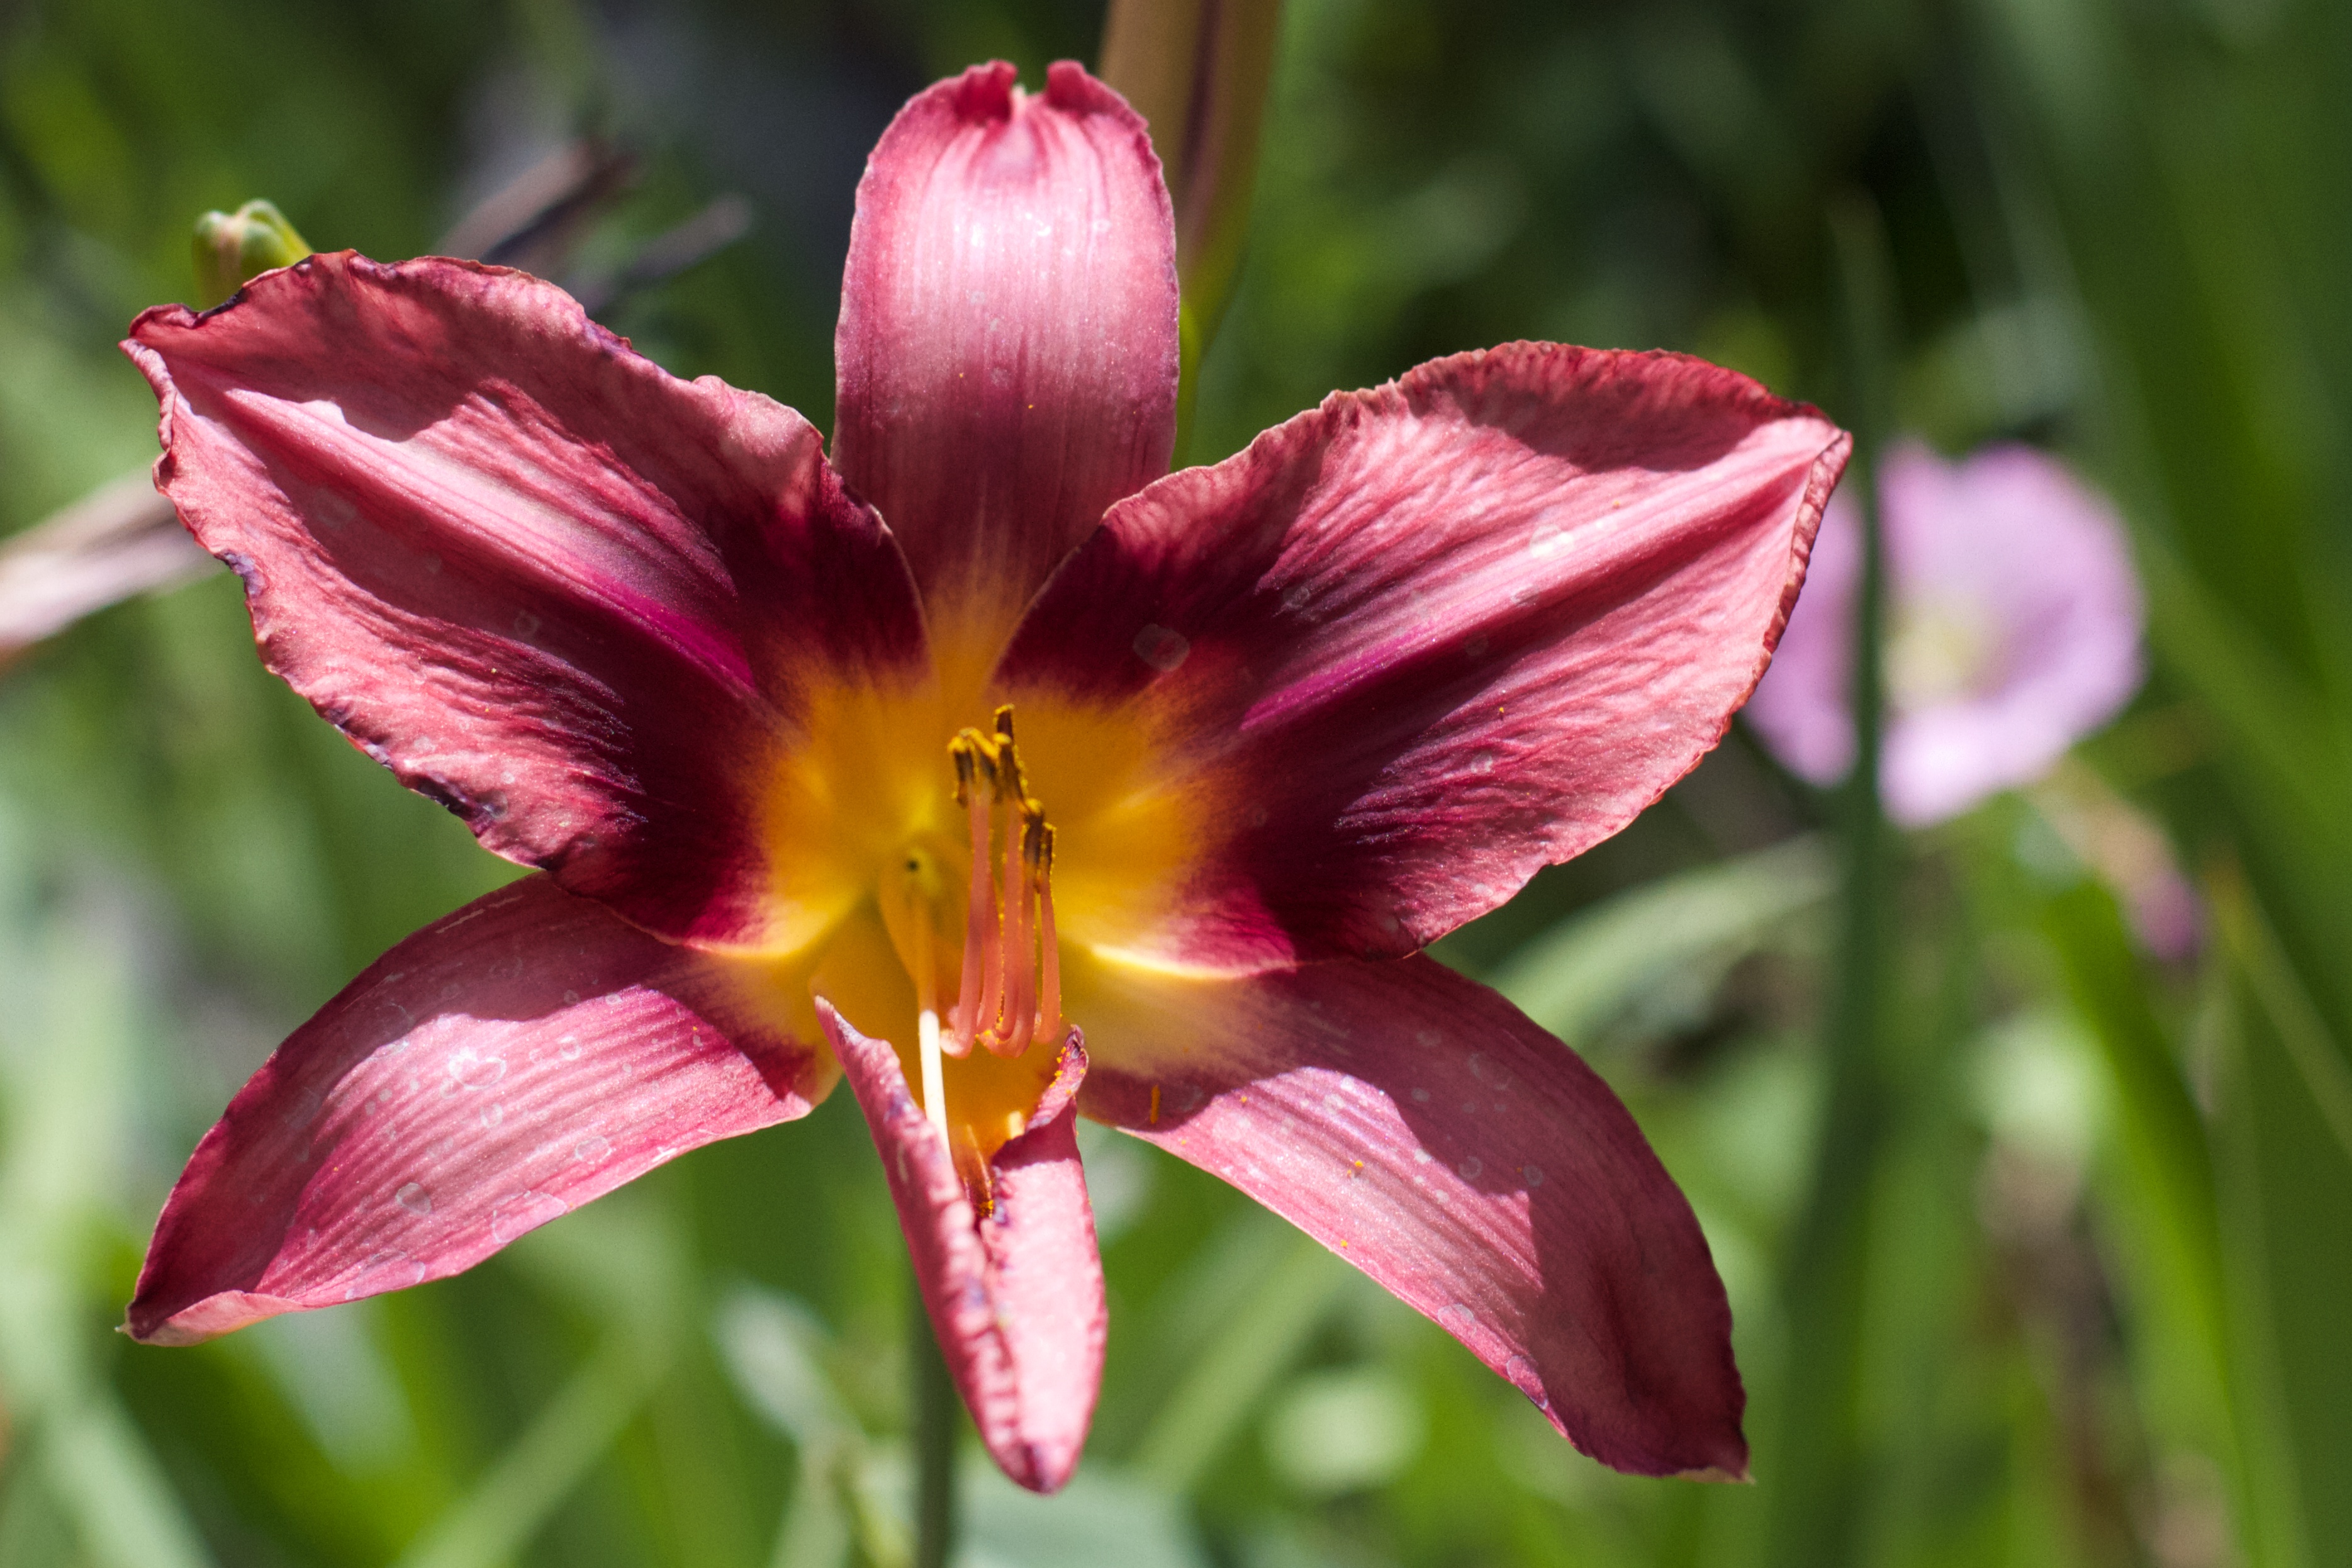
plant, flower, petal, botany, flora, lily, daylily, macro photography, flowering plant, plant stem, land plant